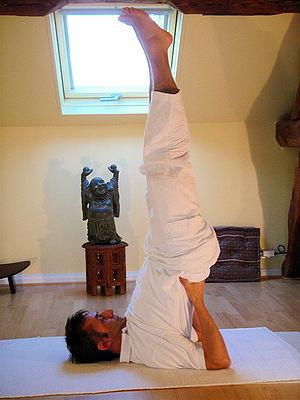
Liste des postures les plus communes du Haṭhayoga.
Āsana est un terme sanskrit désignant une posture ou un exercice corporel et correspondant dans les Yoga Sūtra de Patañjali au troisième membre du Yoga. La Haṭha Yoga Pradīpikā donne la description de plusieurs āsana. C'est ce Yoga qui est le plus répandu en Occident. Āsana traduit littéralement « le fait de s'asseoir » ou la « manière d'être assis ». Dans le Yoga, ce terme a le sens de « posture rituelle ». Dans le sens non philosophique et courant, ce terme sanskrit à le sens de « posture », de « manière d'être assis » ou encore de « siège » ou de « situation ».